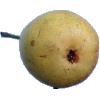
Label: Pear 2